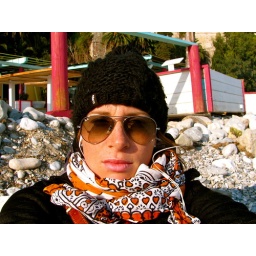
self-portrait while waiting on the beach in Roquebrune for Eric to come down from the sky